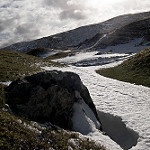
Scene: Outdoor